Fearless Tour

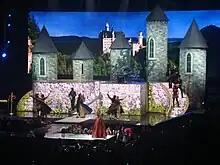
Swift and the band performing onstage, with the background showing images of castles

Big Machine Records released "Fearless", the second album of the American singer-songwriter Taylor Swift, on November 11, 2008, in North America. She wrote the majority of the album while touring as an opening act for country musicians such as Brad Paisley and Rascal Flatts throughout 2007–2008. "Fearless" topped the US "Billboard" 200 for 11 weeks and made Swift the best-selling musician of 2008 in the United States. It also received critical praise for her songwriting and won numerous industry awards.